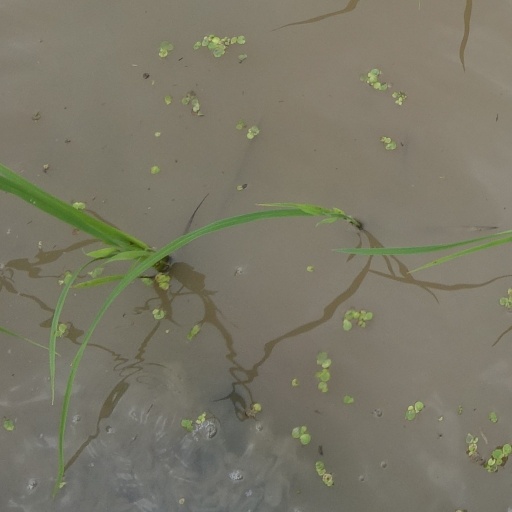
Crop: rice